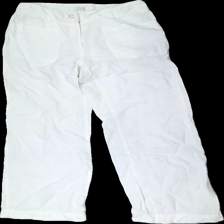
View: front
Type: Trousers
Category: Ladies
Brand: Not in the list
Brand text on label: zerres jeans
Colors: White
Material: 100% cotton
Cut: Regular
Size: 38
Season: All
Damage location: middle left
Damage 2 location: middle center
Damage 3 location: bottom right
Price range: 50-100
Recommended usage: Reuse
Description: vita linne byxor